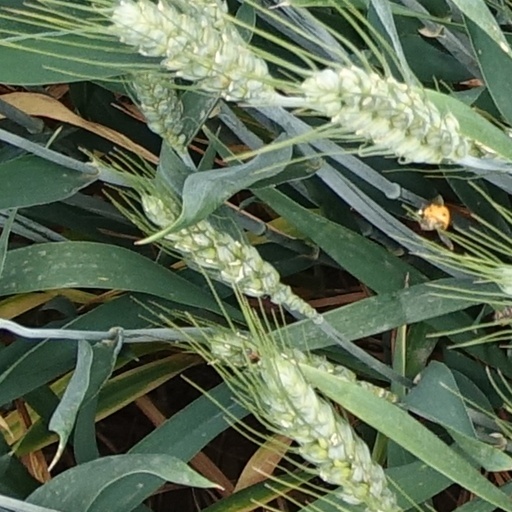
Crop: wheat